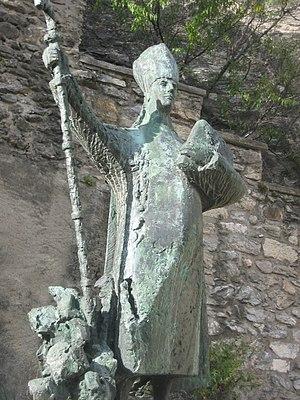
Statue de l'Evêque St-Théodule pour la Fontaine du même nom, Place de la Majorie, Sion (Valais, Suisse. Cette statue du premier évêque patron du pays, a été réalisée à l'occasion du 150e anniversaire de l'entrée du Valais dans la Confédération suisse, et est l'œuvre du sculpteur valaisan Jacques Barman, de Lausanne.
Dans l'église catholique, une vierge consacrée est une femme qui, par amour de Dieu, s'est engagée à vivre dans le célibat et la chasteté, et a été consacrée au nom du Seigneur par l’évêque de son diocèse de domicile.